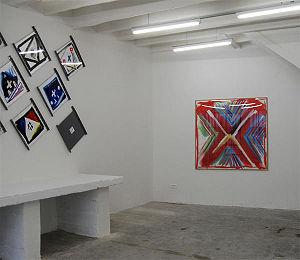
Exposition de Patrick Saytour ""Torchons-Collection"" à Nîmes au printemps 2008."
Les arts plastiques sont le regroupement de toutes les pratiques ou activités donnant une représentation artistique, esthétique ou poétique, au travers de formes et de volumes. C'est une matière qui prend toutes les formes possibles.
Patrick Saytour est un peintre français contemporain. Il vit à Aubais.